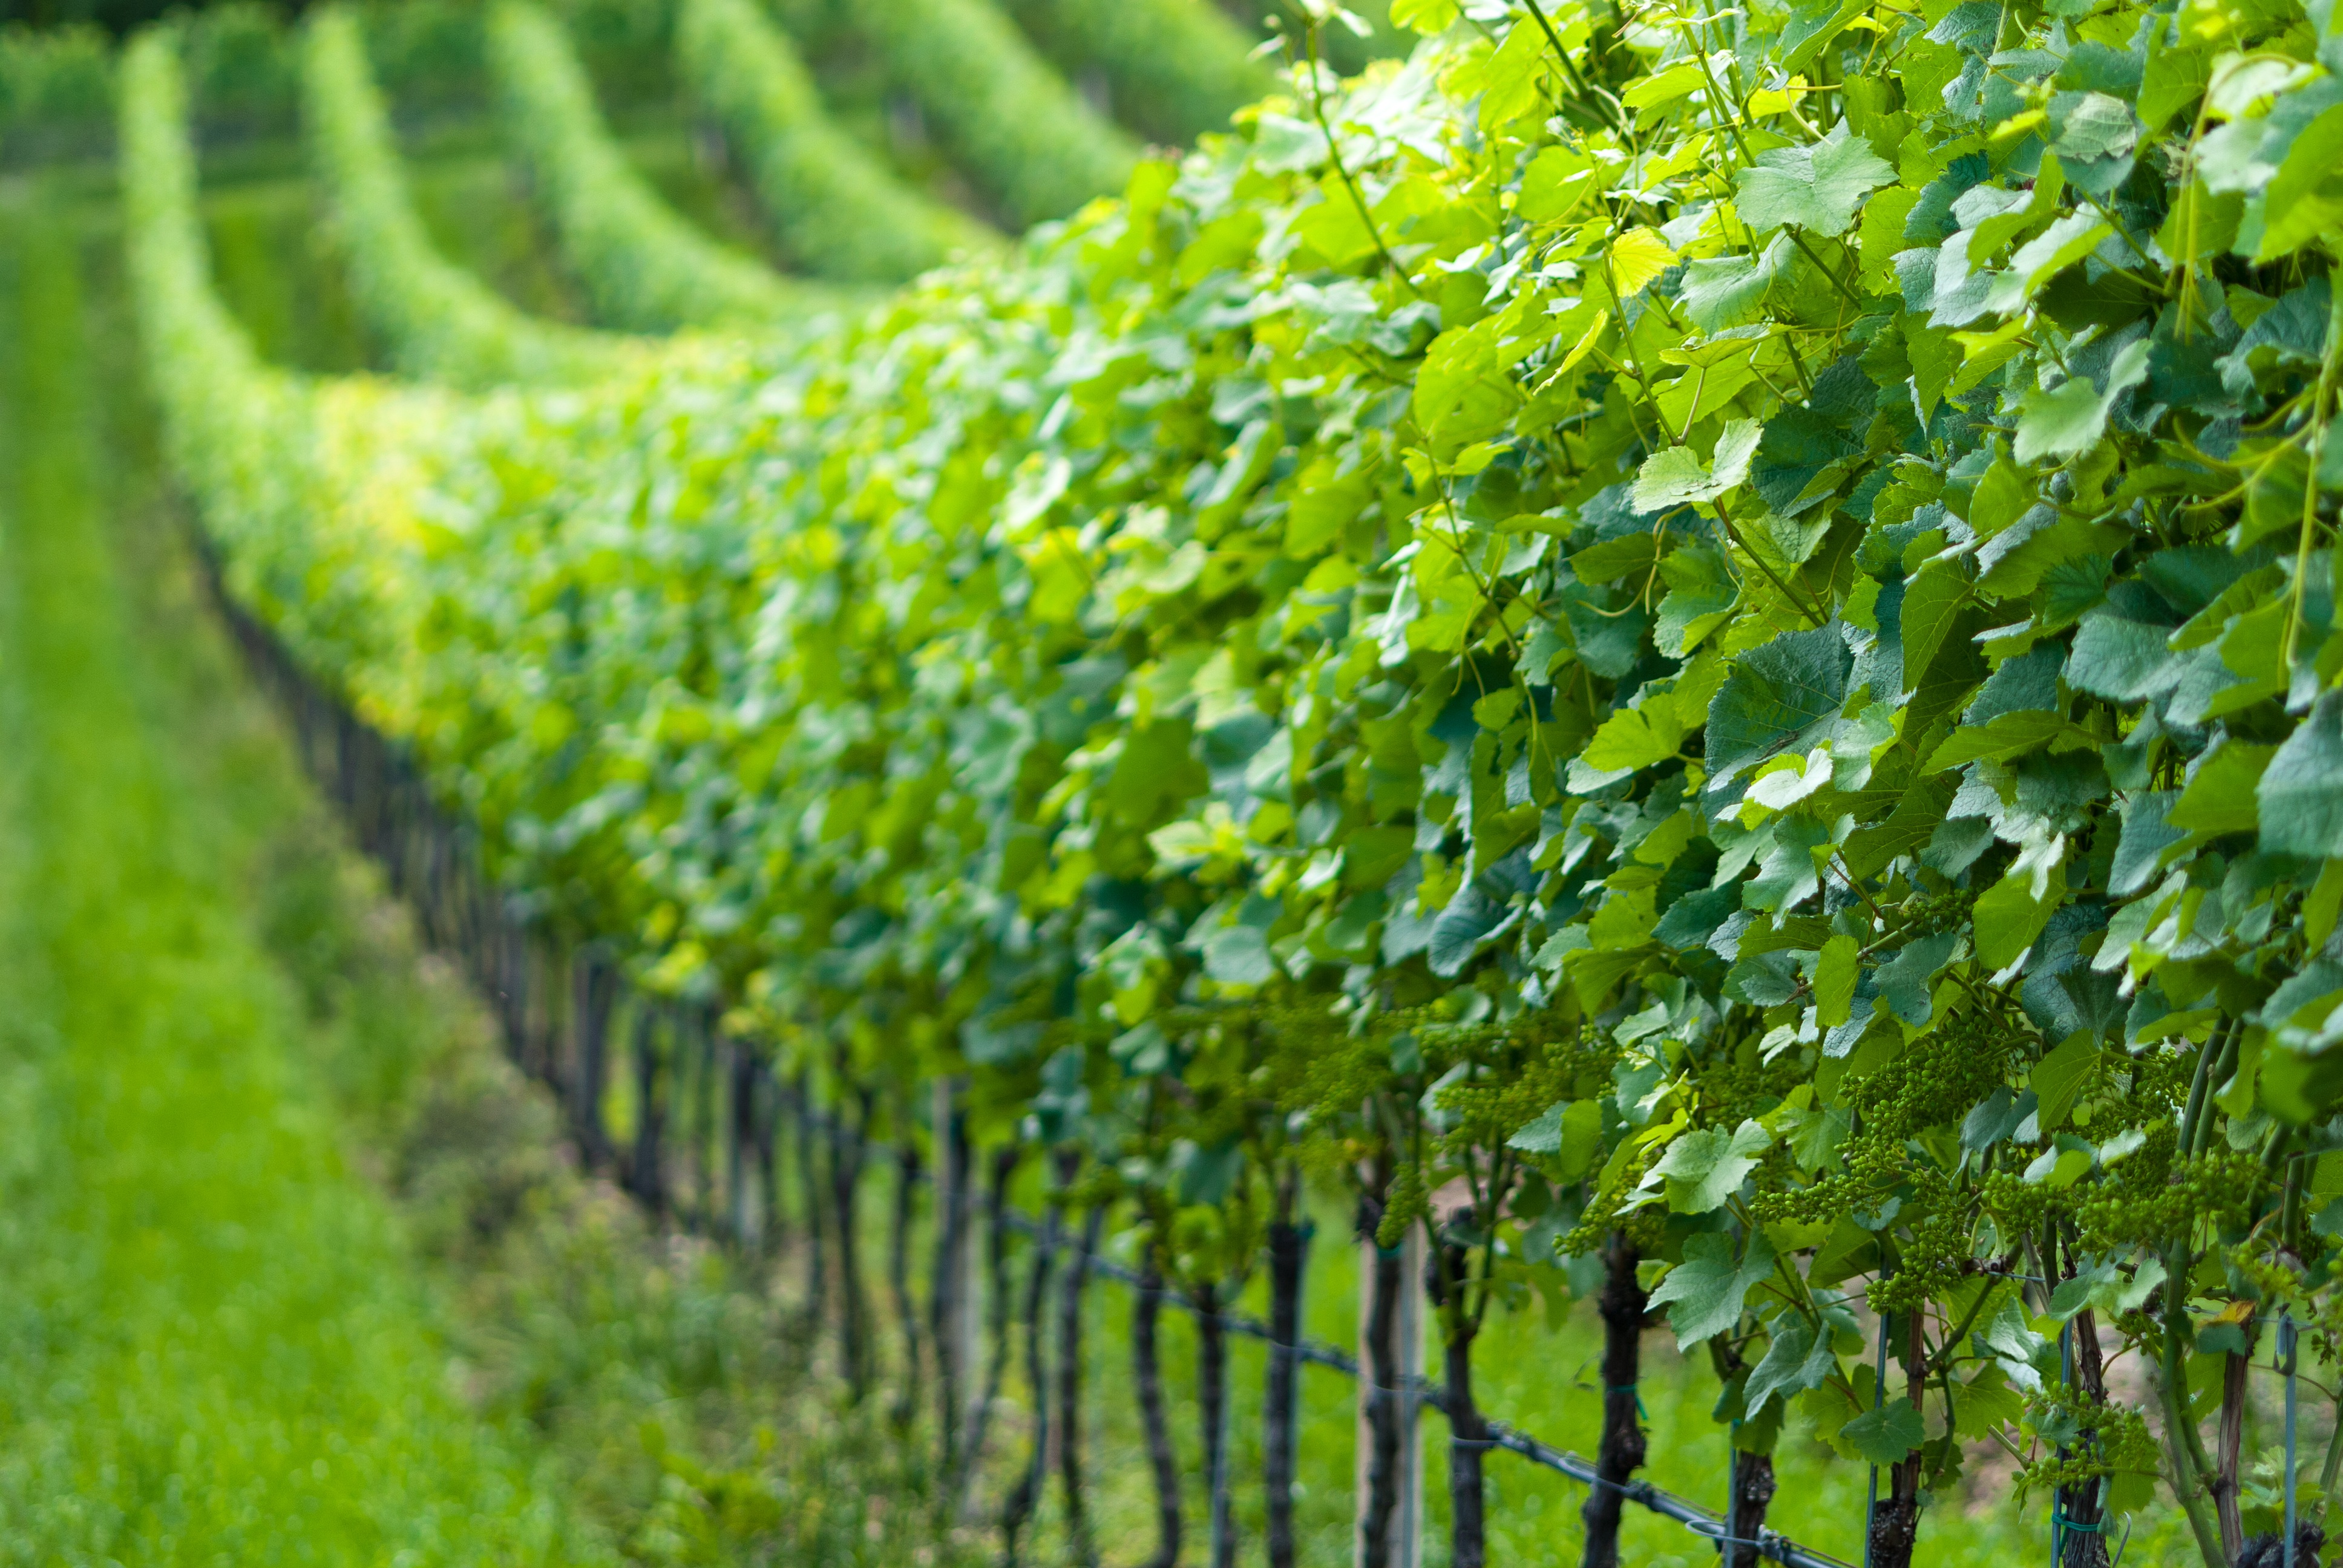
tree, nature, branch, plant, vine, vineyard, fruit, leaf, flower, food, green, produce, italy, agriculture, cultivation, grapevine, vines, shrub, grapes, plantation, rebstock, flowering plant, coccoloba uvifera, woody plant, land plant